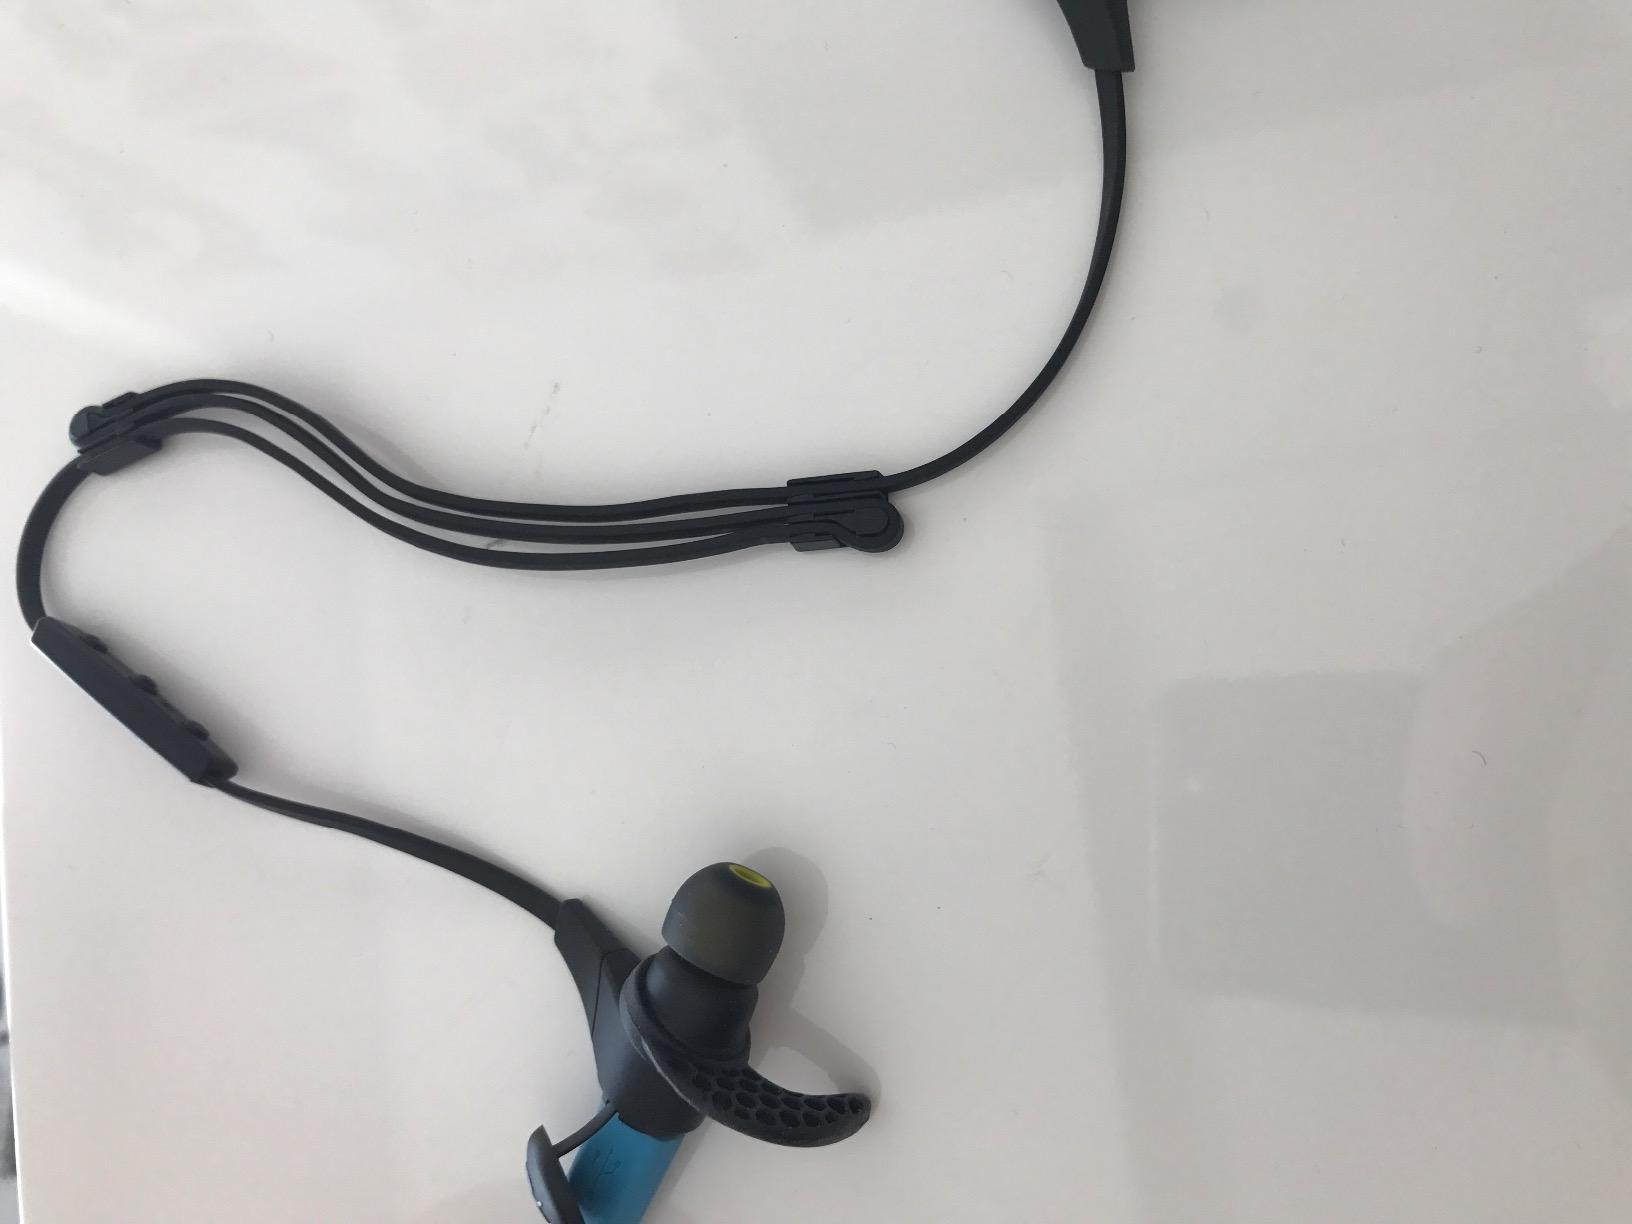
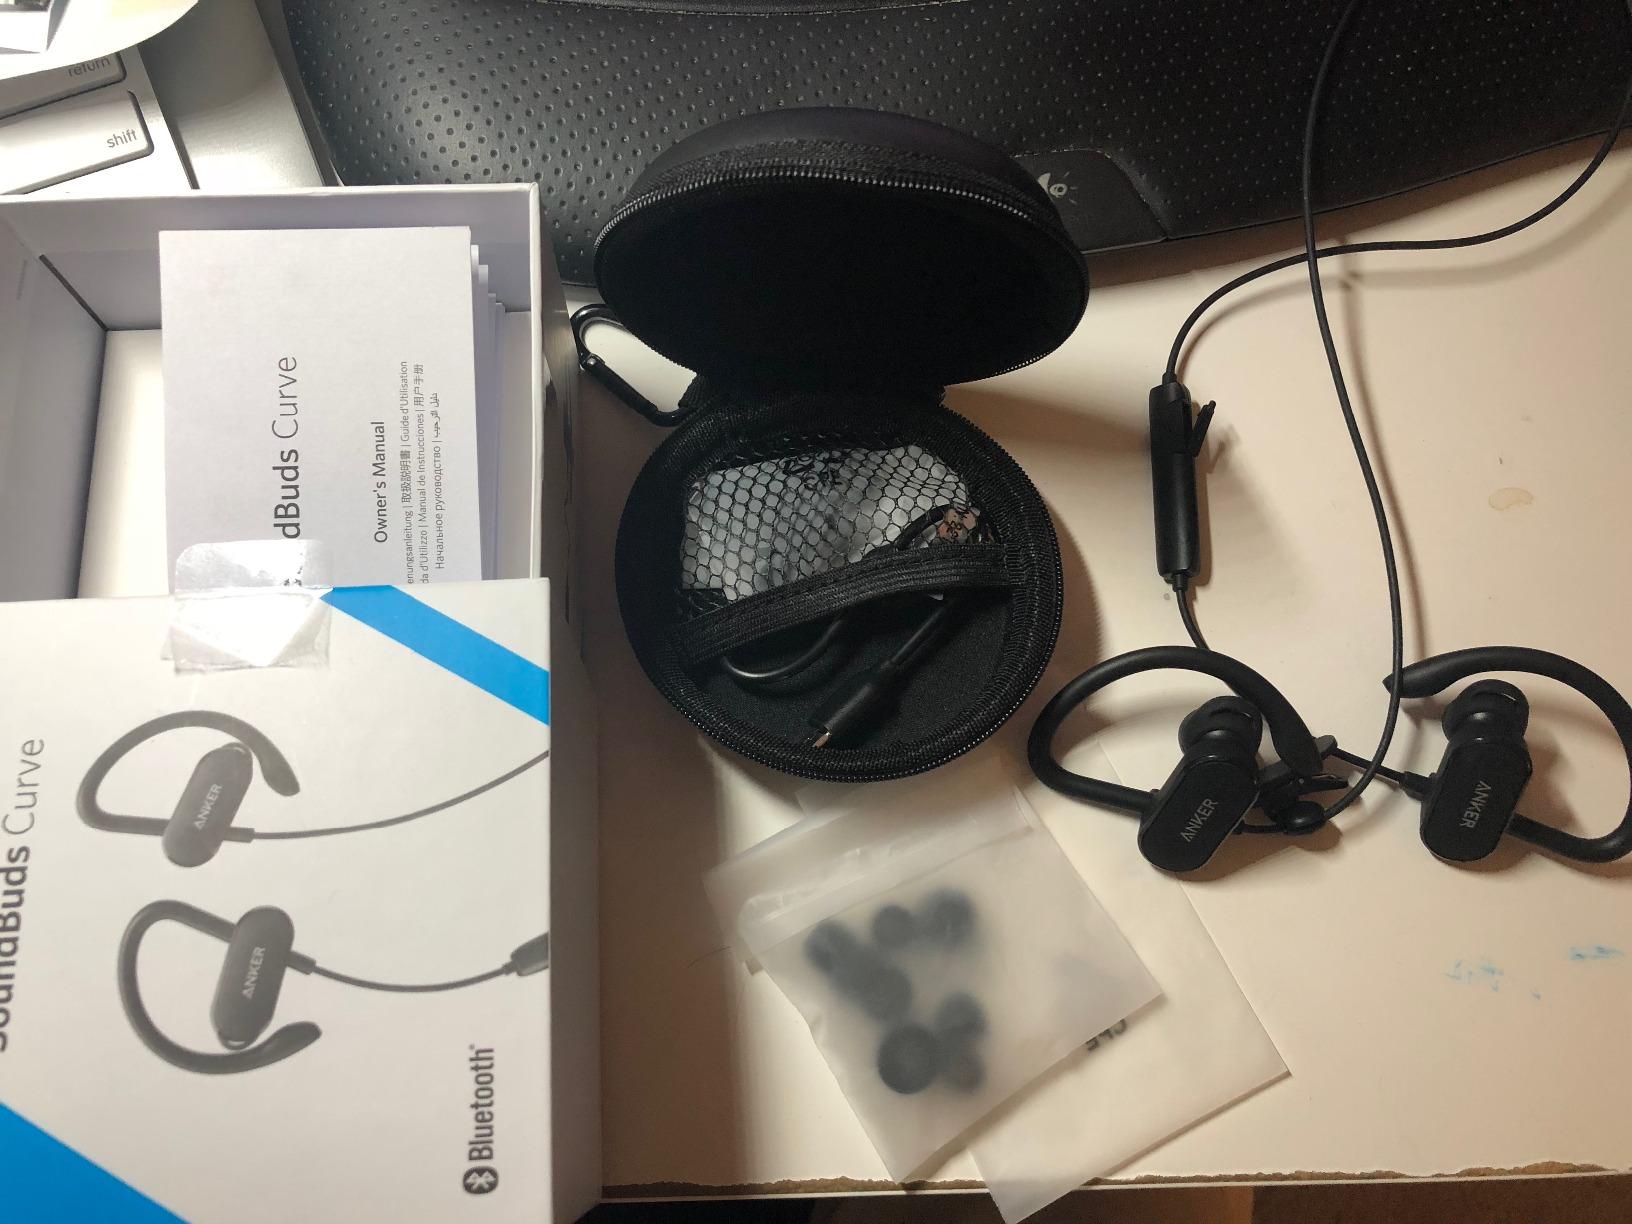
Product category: headphones
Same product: no